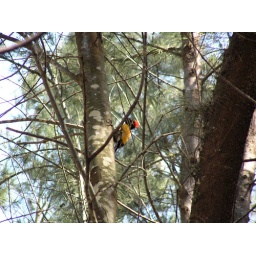
Saw this woodpecker in the trees